Animal pound

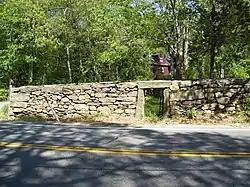
The town pound of Glocester, Rhode Island in New England, US, c. 1748

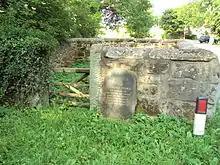
Capenhurst pinfold, Cheshire. A pinfold has existed on this site since the 10th century.

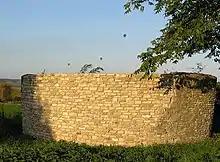
Circular village pound in Stanton Prior, Somerset. (Above the pound are hot-air balloons taking off from Bath ( to the north-east.)

The village pound was a feature of most English medieval villages, and they were also found in the English colonies of North America and in Ireland.